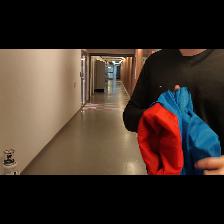
Label: Human